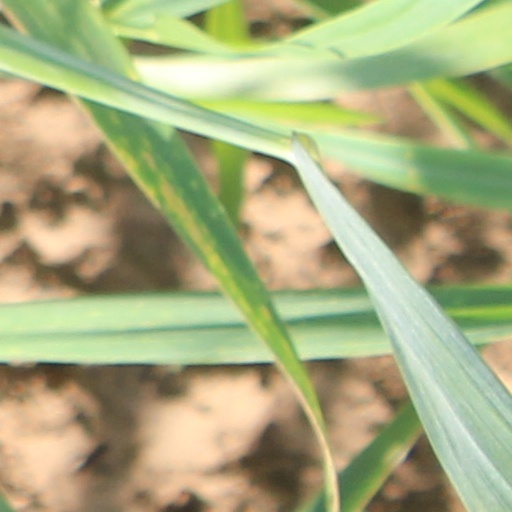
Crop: wheat